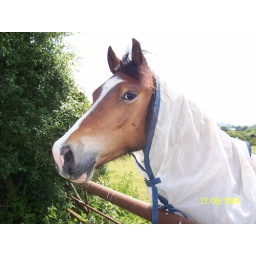
Horse in a field near Michelle's parents house in Ringmer, Sussex